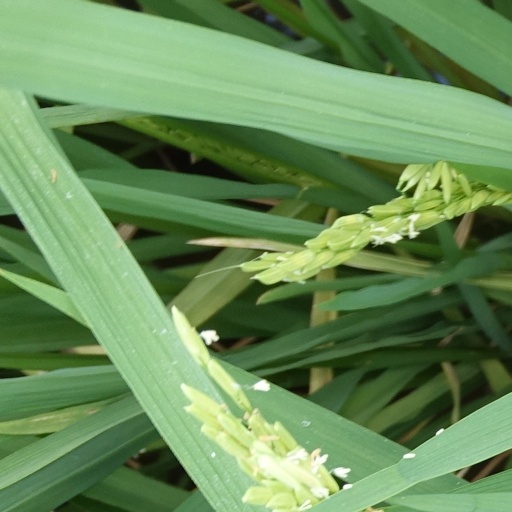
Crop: rice